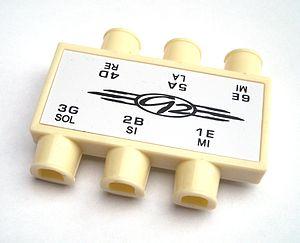
En mouvement, le diapason est un outil produisant un son dont la hauteur est fixe dans le but d'obtenir une note de référence, typiquement un la. Cette référence permet aux musiciens d'accorder leurs instruments de musique. Par extension, le diapason désigne la note de référence elle même. La note de référence standard est le la 440 fixant la₃ à 440 Hertz.